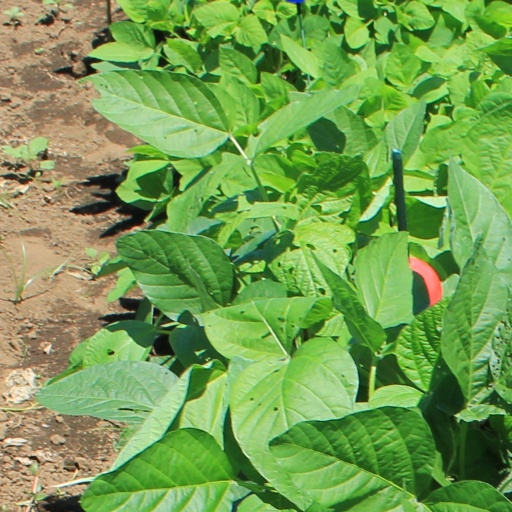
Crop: soybean